Chikubu Island

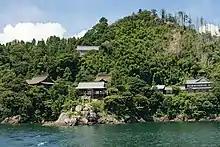
Chikubu Island coastline

Chikubushima was held to be a holy island since ancient times. During the Nara period, Gyōki is said to have built a chapel on the island to house statues of the Four Heavenly Kings, but its location and the veracity of this story is uncertain. In the south of the island, the Shinto shrine of Tsukubusuma claims to have been founded in 420 AD, and its associated Buddhist temple of Hōgon-ji in 724 AD. During the period of "Shinbutsu-shūgō", this was a single entity formerly known as the "Chikubu Benzai-ten", which was ranked with the Enoshima Shrine in the Kantō region and the Itsukushima Shrine in the Chūgoku Region as one of Japan's Three Great Shrines of Benzaiten and was a popular spot for pilgrimage as No.30 on the Saigoku Kannon Pilgrimage route.